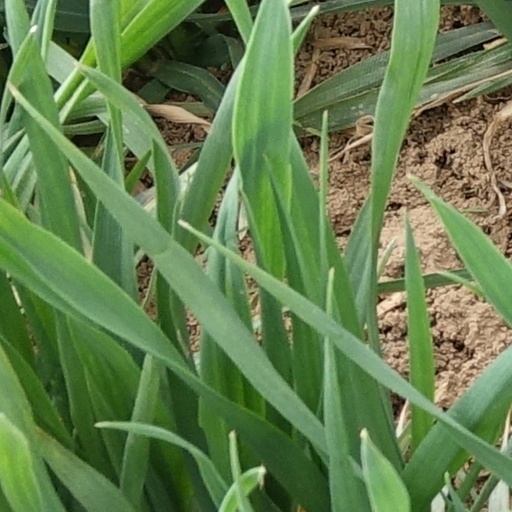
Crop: wheat